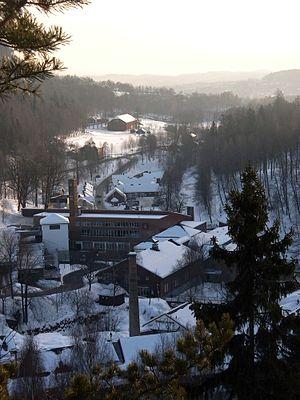
Bærums Verk est une localité du comté d'Akershus, en Norvège.